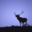
Label: deer